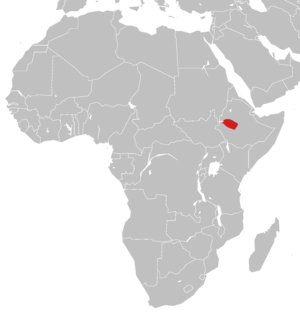
Bitis parviocula est une espèce de serpents de la famille des Viperidae.